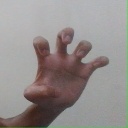
अक्षर: झ